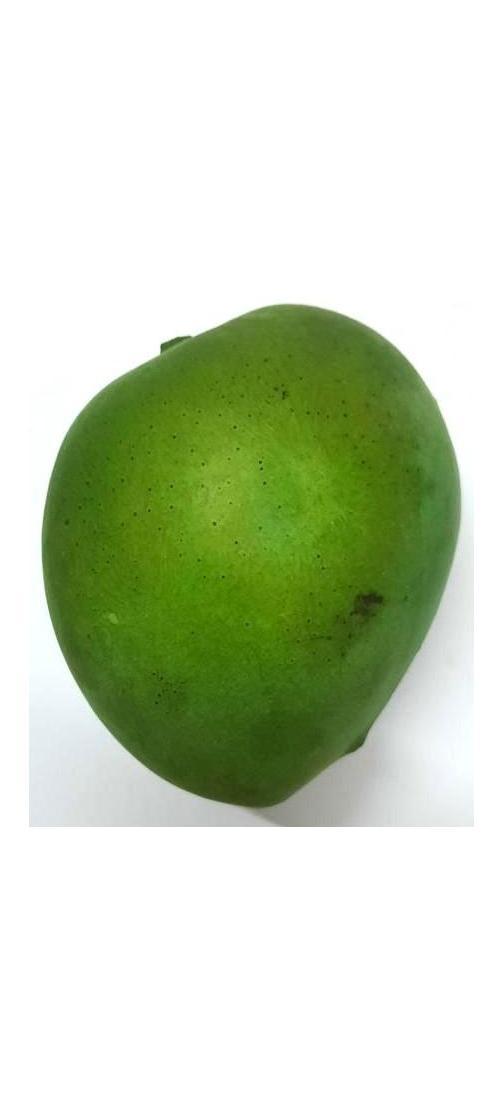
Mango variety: Harivanga